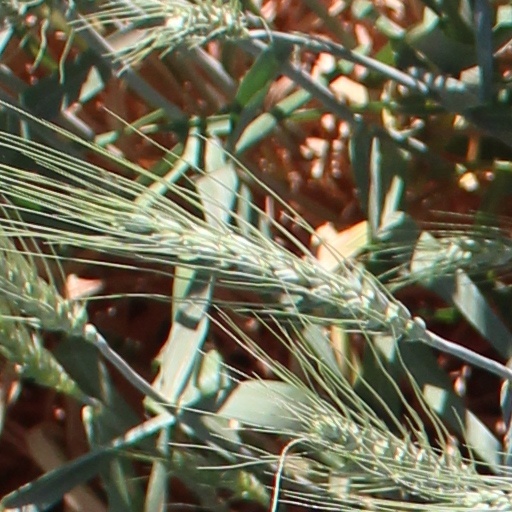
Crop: wheat